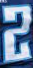
Number: 2